Lieshout

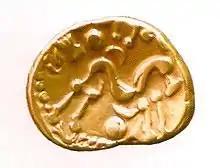
The gold Ambiani stater found in Lieshout in 1999

During archaeological excavations on Lieshout's territory several flint objects from the Stone Age were found, as well as features of agrarian settlements from the Bronze Age and the Iron Age. The excavations also revealed remains of Roman buildings and several wells, apparently belonging to a medium scale settlement. The peasant society comprised probably three to four farmhouses with outbuildings, where 30 to 40 people have been living. Moreover, also remains of a medieval settlement were found.